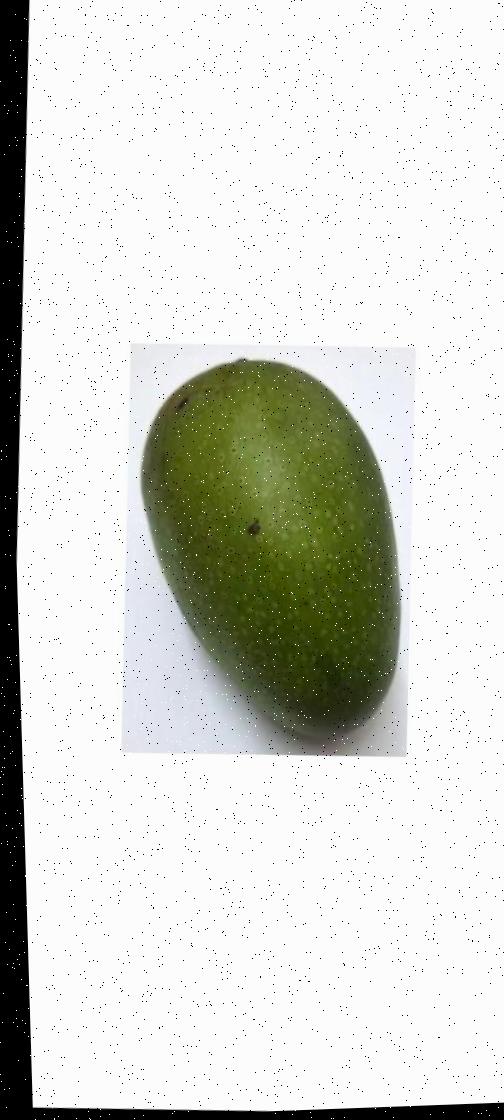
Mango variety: Ashshina Zhinuk